Flying Hawk

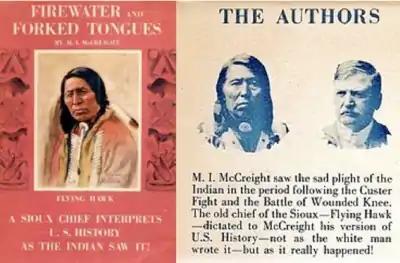
McCreight dedicated his life to telling the story of Chief Flying Hawk. "Firewater and Forked Tongues: A Sioux Chief Interprets U.S. History" was released in 1947 when McCreight was 82 years old.

After Chief Flying Hawk died in December 1931, McCreight dedicated his life to telling the Old Chief's life. In 1936, at the age of 72, and after eight years of effort, McCreight published "Chief Flying Hawk's Tales: The True Story of Custer's Last Fight". McCreight followed with "'The Wigwam: Puffs from the Peace Pipe" in 1943. In 1947, at the age of 82, McCreight published "Firewater and Forked Tongues: A Sioux Chief Interprets U.S. History".